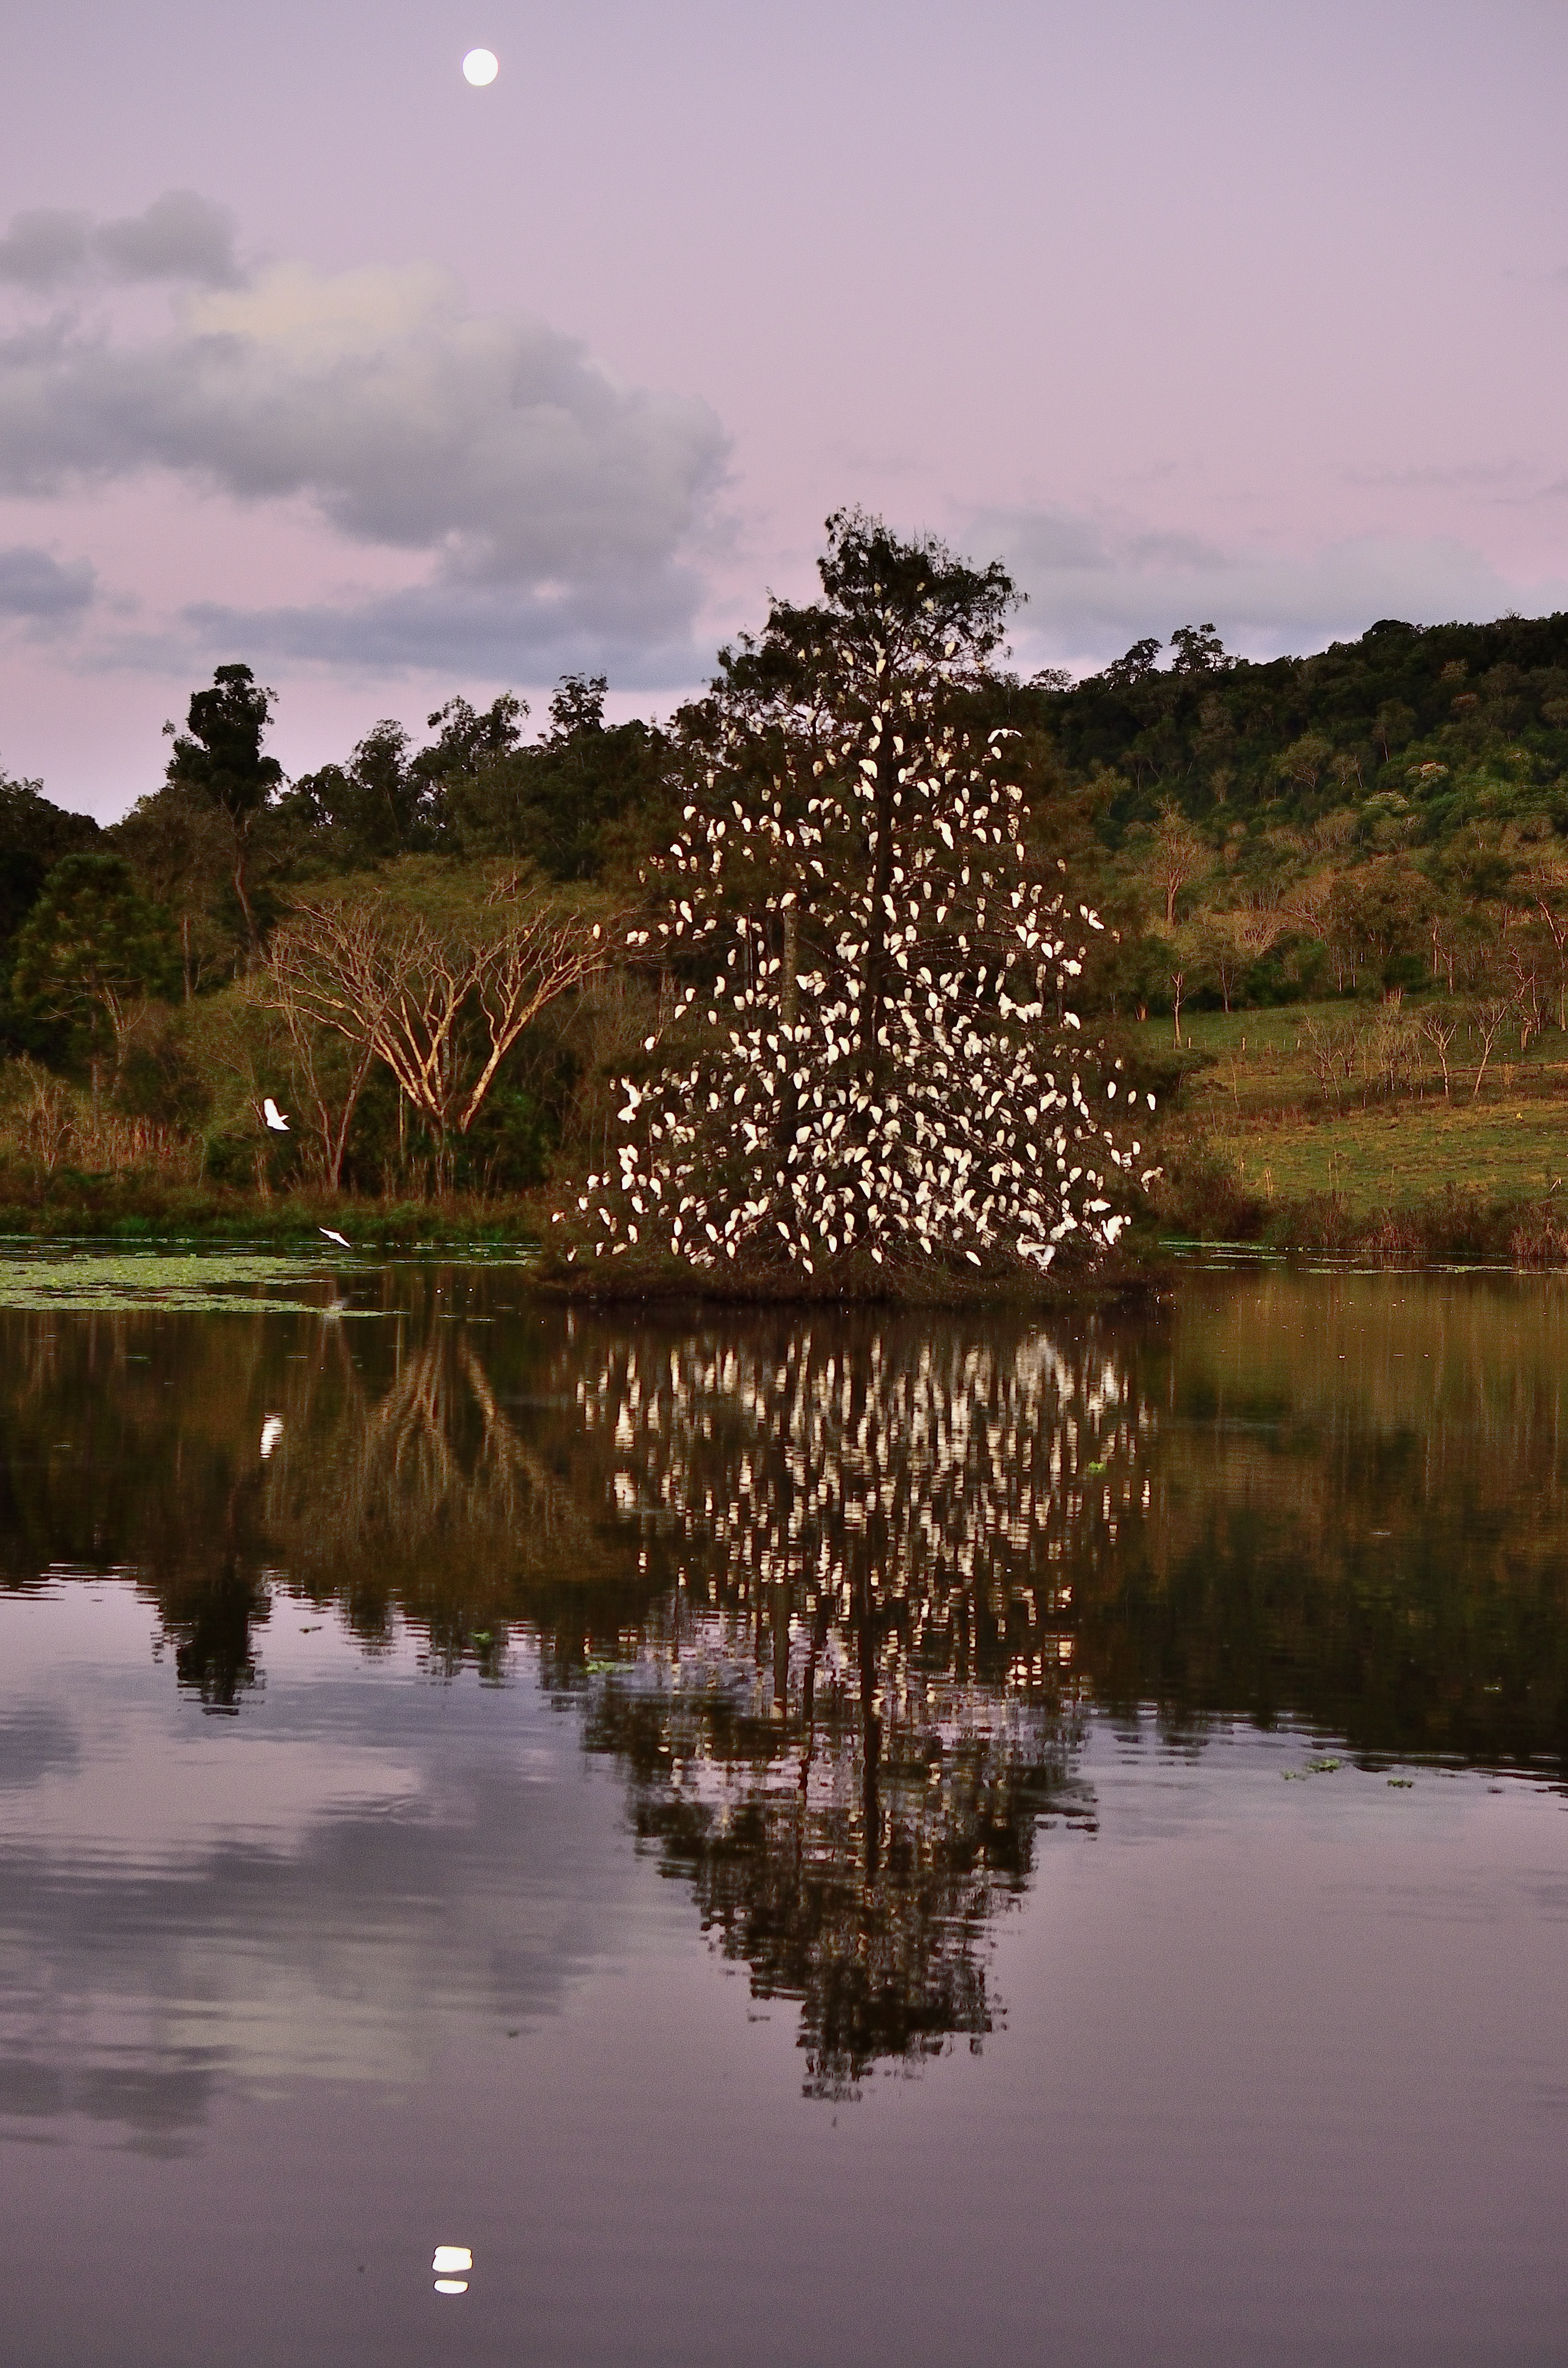
landscape, tree, water, nature, plant, sunrise, sunset, morning, leaf, flower, lake, dawn, river, dusk, pond, evening, reflection, autumn, luna, wetland, atardecer, pino, misiones, montecarlo, garza, lago, caraguatay, atmospheric phenomenon, woody plant